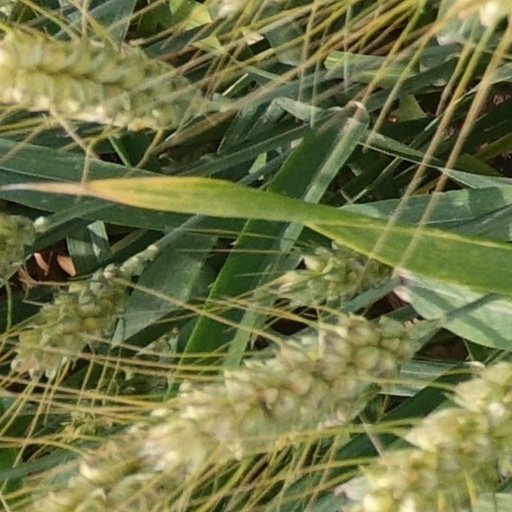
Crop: wheat